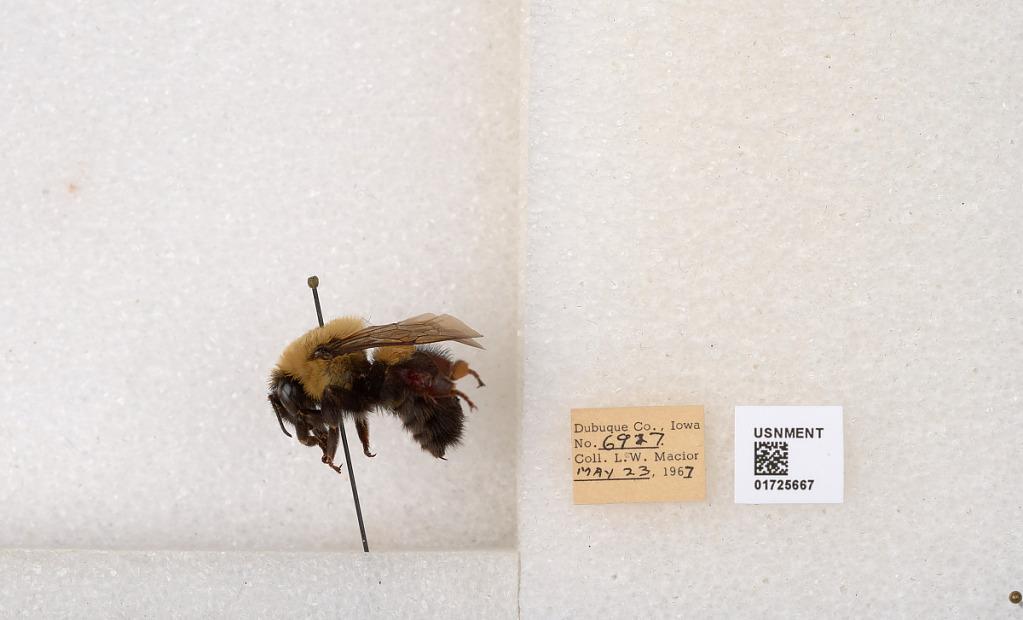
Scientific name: Bombus impatiens Cresson
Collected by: L. Macior
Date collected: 1967-5-23
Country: United States
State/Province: Iowa
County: Dubuque
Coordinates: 42.4688, -90.8825